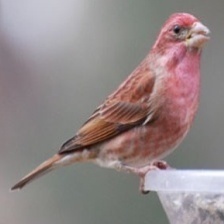
Species: PURPLE FINCH
Scientific name: HAEMORHOUS PURPUREUS
ImageNet parent category: house_finch